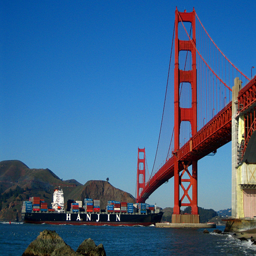
container ship passing underneath suspension bridge